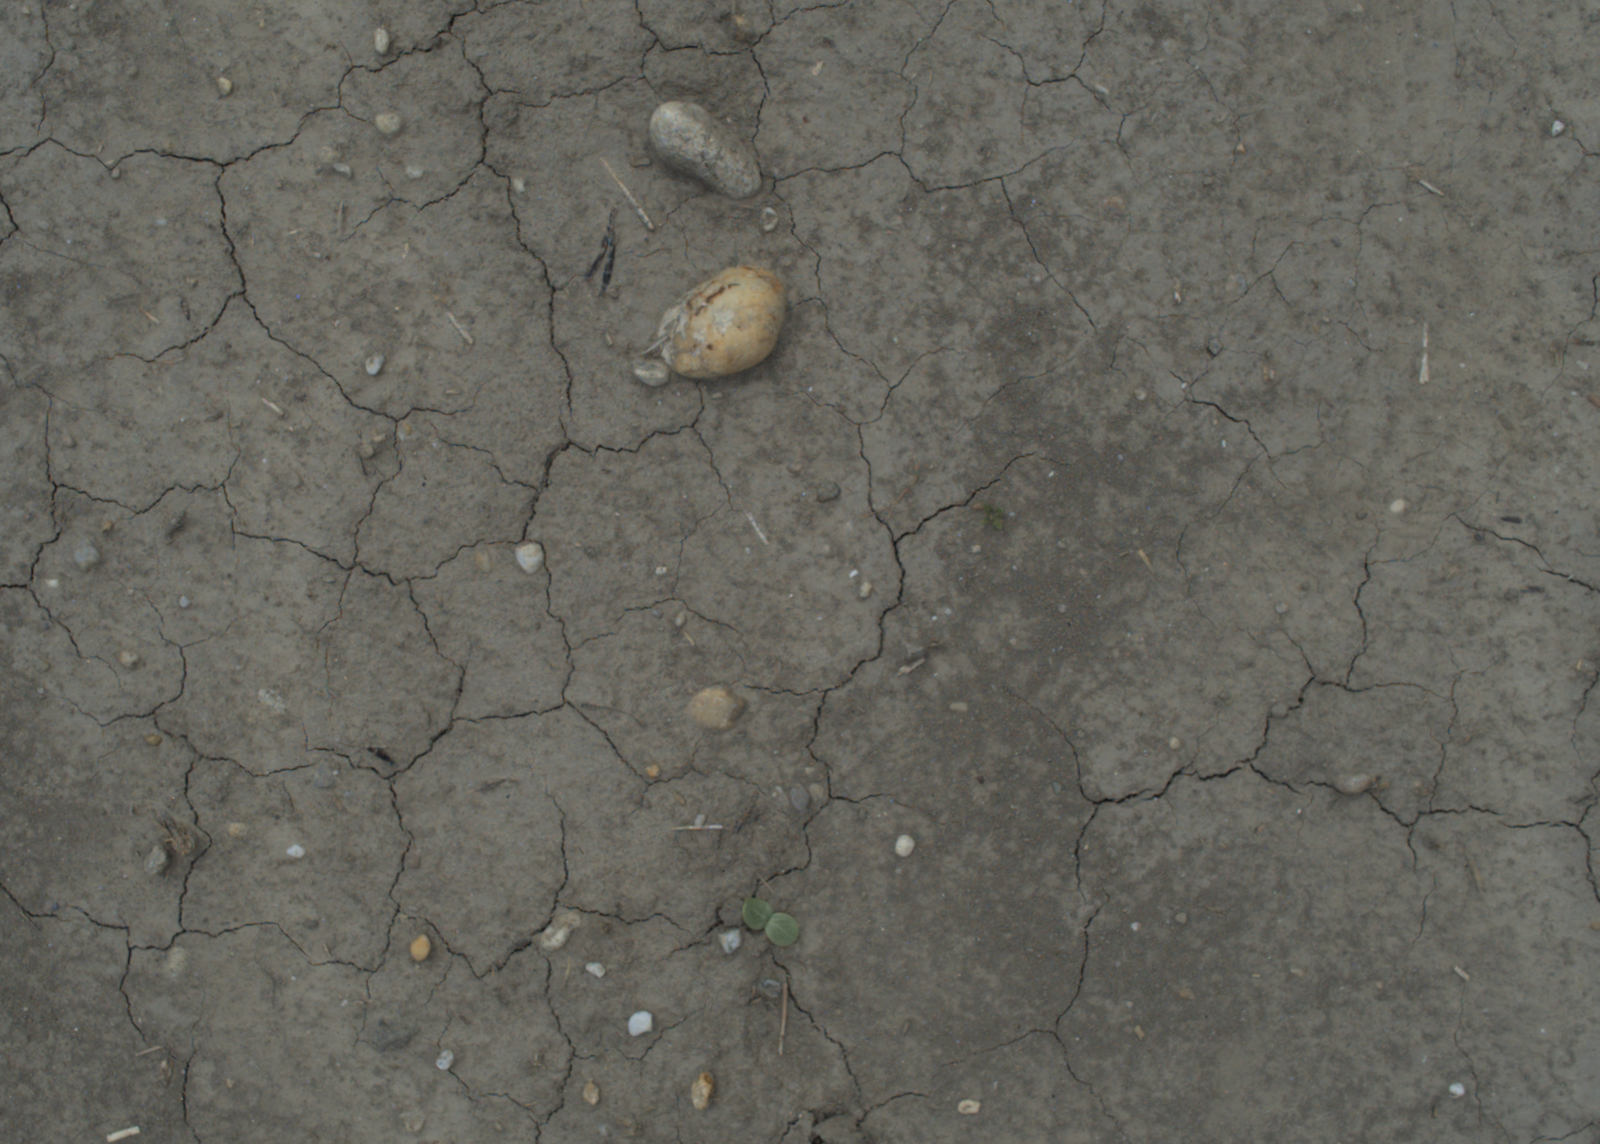
Capture date: 21.07.2021 12:35:06
Weather: mixed
Wind: medium
Seeding date: 08.06.2021
Plant canopy height (mm): 962